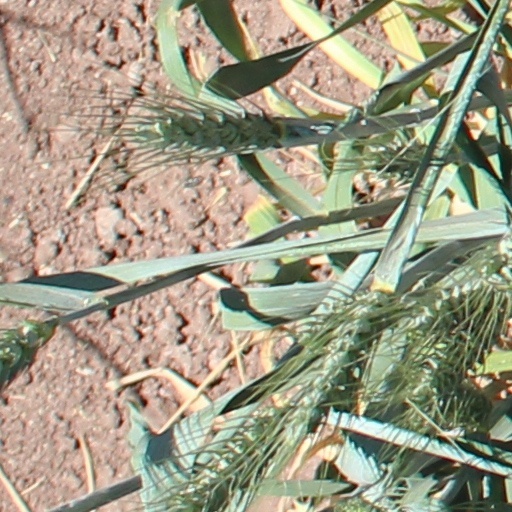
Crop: wheat